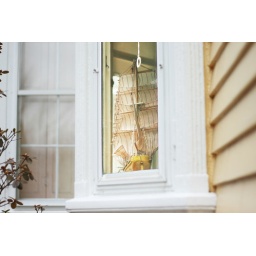
This peach house had a sailship sitting in the window and it reminded me of Samantha. :)